Skiing in New South Wales

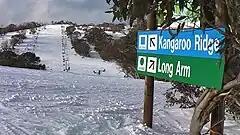
Selwyn Snowfields is the most northerly of Australia's ski resorts.

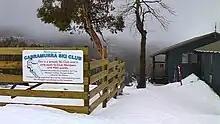
Cabramurra Ski Club. Cabramurra is Australia's highest town and has a private ski club slope for the use of members.

Skiing in Australia began in the northern section of the Snowy Mountains during the Kiandra goldrush. Kiandra is often isolated by deep snow which made it inaccessible during winter. In 1861, Norwegian miners introduced recreational skiing to the mining settlement by converting fence posts into skis. Ski races were held annually on Township Hill at Kiandra, which led to the founding of the Kiandra Snow Shoe Club—reportedly becoming the "world's longest continuously running ski club" as it evolved into the present-day Kiandra Pioneer Ski Club in Perisher Valley, NSW. Whether the club is the first of its kind has been subject to debate.